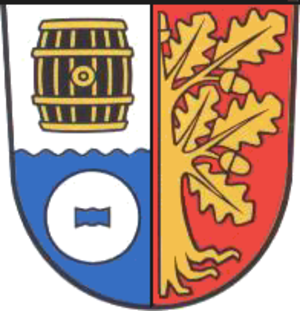
Zöllnitz est une commune allemande de l'arrondissement de Saale-Holzland, Land de Thuringe.